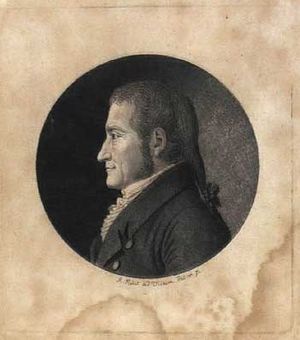
Carl Wilhelm Taube
Carl Wilhelm Taube. Stik af Andreas Flint
Carl Wilhelm Taube var en en svensk friherre, diplomat og kammerherre.